Kunpan Cultural School

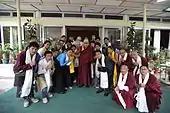
Kunpan Cultural School graduation class of 2015 with His Holyness, the 14th Dalai Lama in Dharamsala.

The current group of 24 students at the Kunpan Cultural School started their two years of study in July 2013 and have finished in June 2015. Among others, the'll absolve the Cambridge University Preliminary English Test (PET) and the First Certificate in English (FCE) examinations. For example, the curriculum of English lessons progresses from beginners’ level, using the Cambridge University English Tests, from (KET), Preliminary English Test (PET), First Certificate in English (FCE) and Certificate of Advanced English (CAE). In the last fourteen years, about 130 students at Kunpan Cultural School have passed the KET examinations, and in all about 200 students attended Kunpan Cultural School.